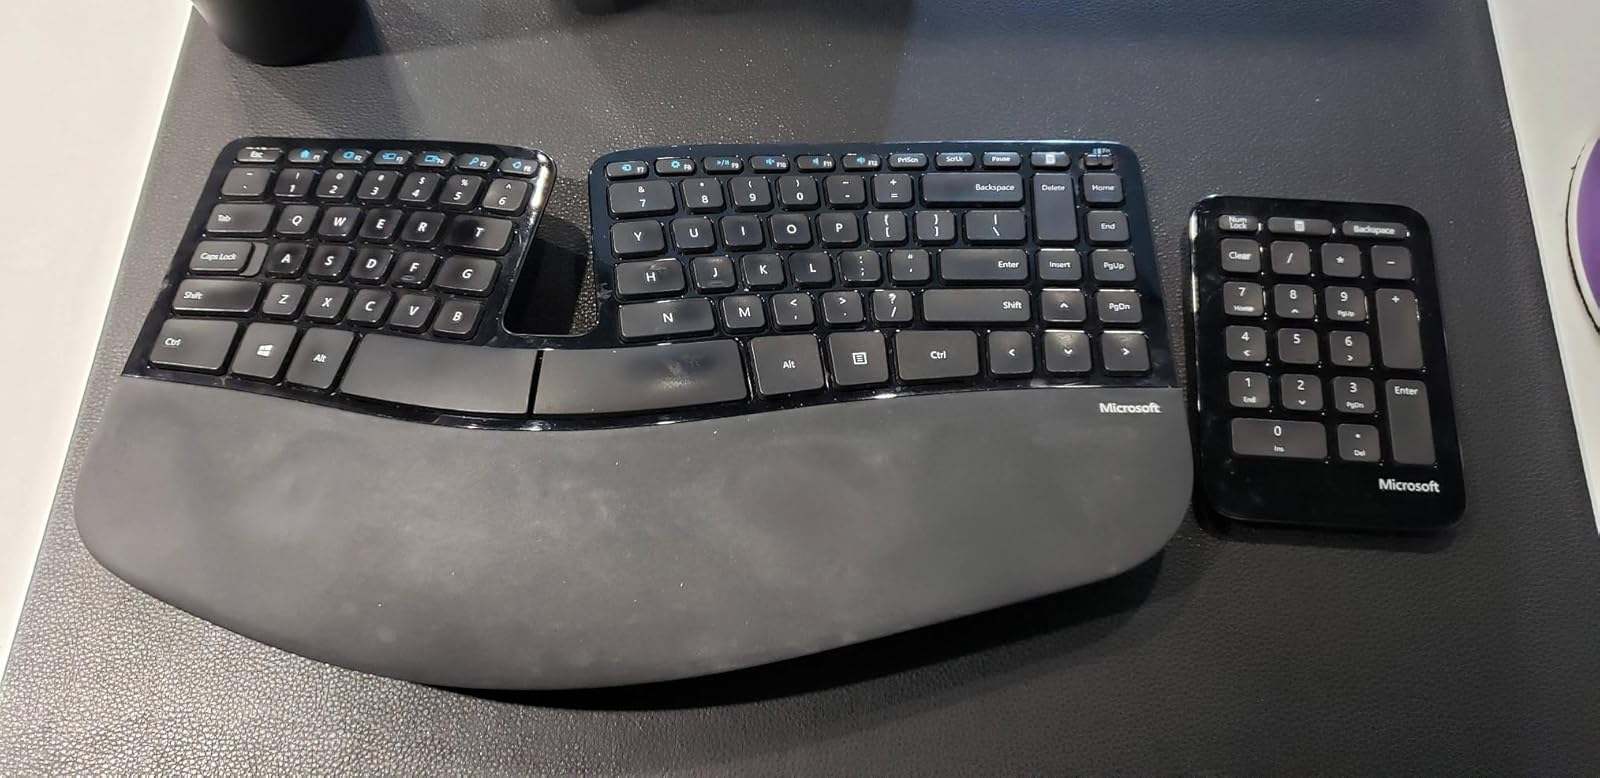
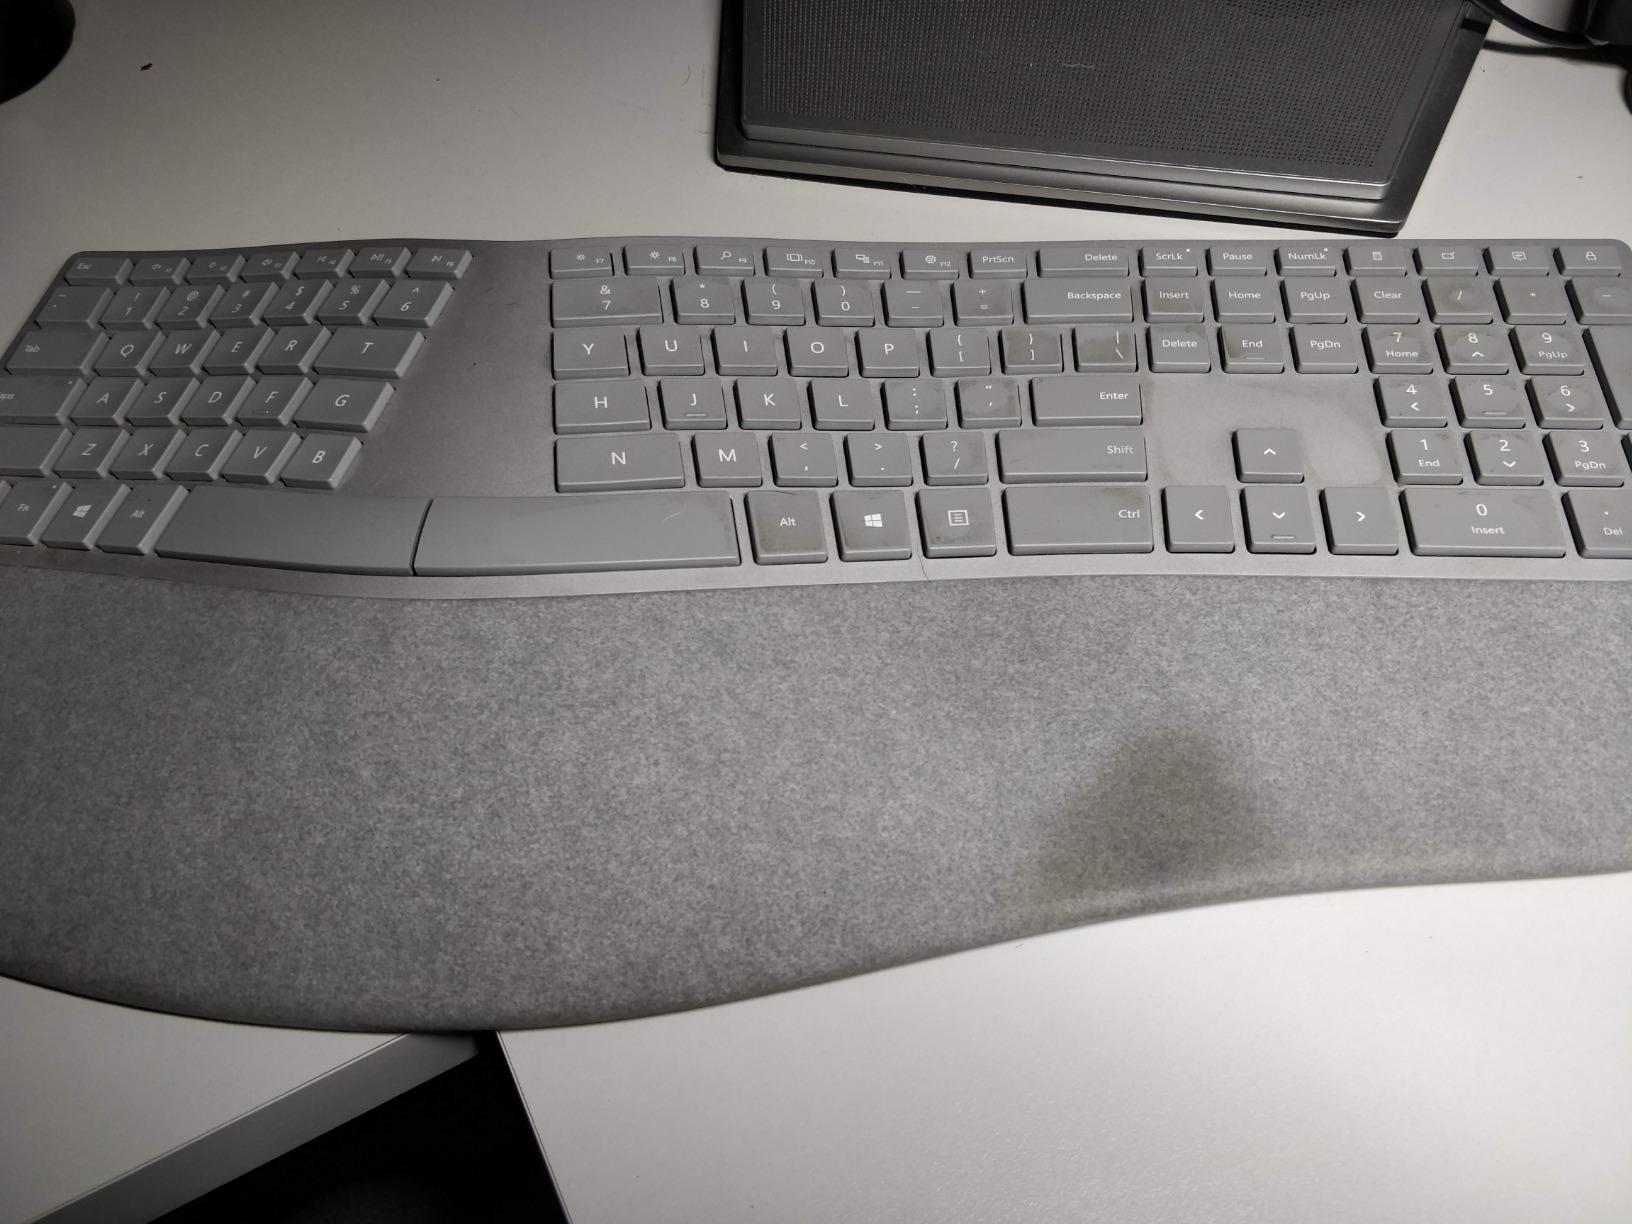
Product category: keyboard
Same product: no